Latter Day Saint polygamy in the late-19th century

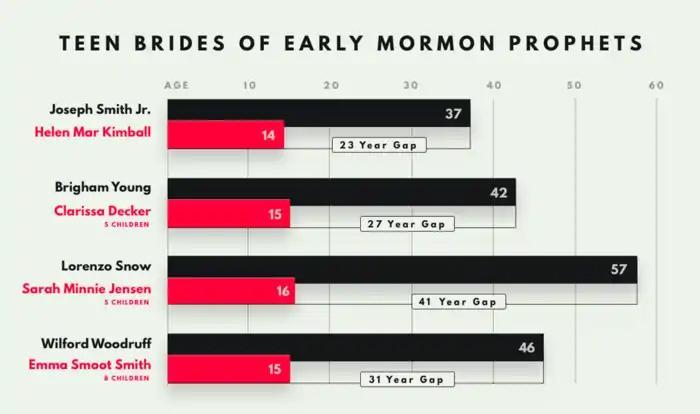
Bar chart showing age differences at the time of polygamous marriage between teenage brides and early Mormon church leaders. The average age of first marriage for white US women from 1850 to 1880 was 23.

Richard Abanes argues that polygamy may have caused a shortage of brides in the early Mormon community. The "New York Times" reported in 1860 that apostle Heber C. Kimball stated (in an address to departing missionaries): Brethren, I want you to understand that it is not to be as it has been heretofore. The brother missionaries have been in the habit of picking out the prettiest women for themselves before they get here, and bringing on the ugly ones for us; hereafter you have to bring them all here before taking any of them, and let us all have a fair shake.